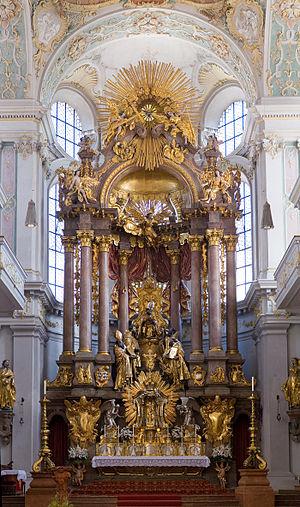
Nikolaus Gottfried Stuber est un peintre allemand du baroque. Frère du peintre munichois Joseph Anton Stuber, fils de Caspar Gottfried Stuber, lui-même gendre de Nikolaus Prugger, Nikolaus Gottfried Stuber est donc cousin des frères Asam.